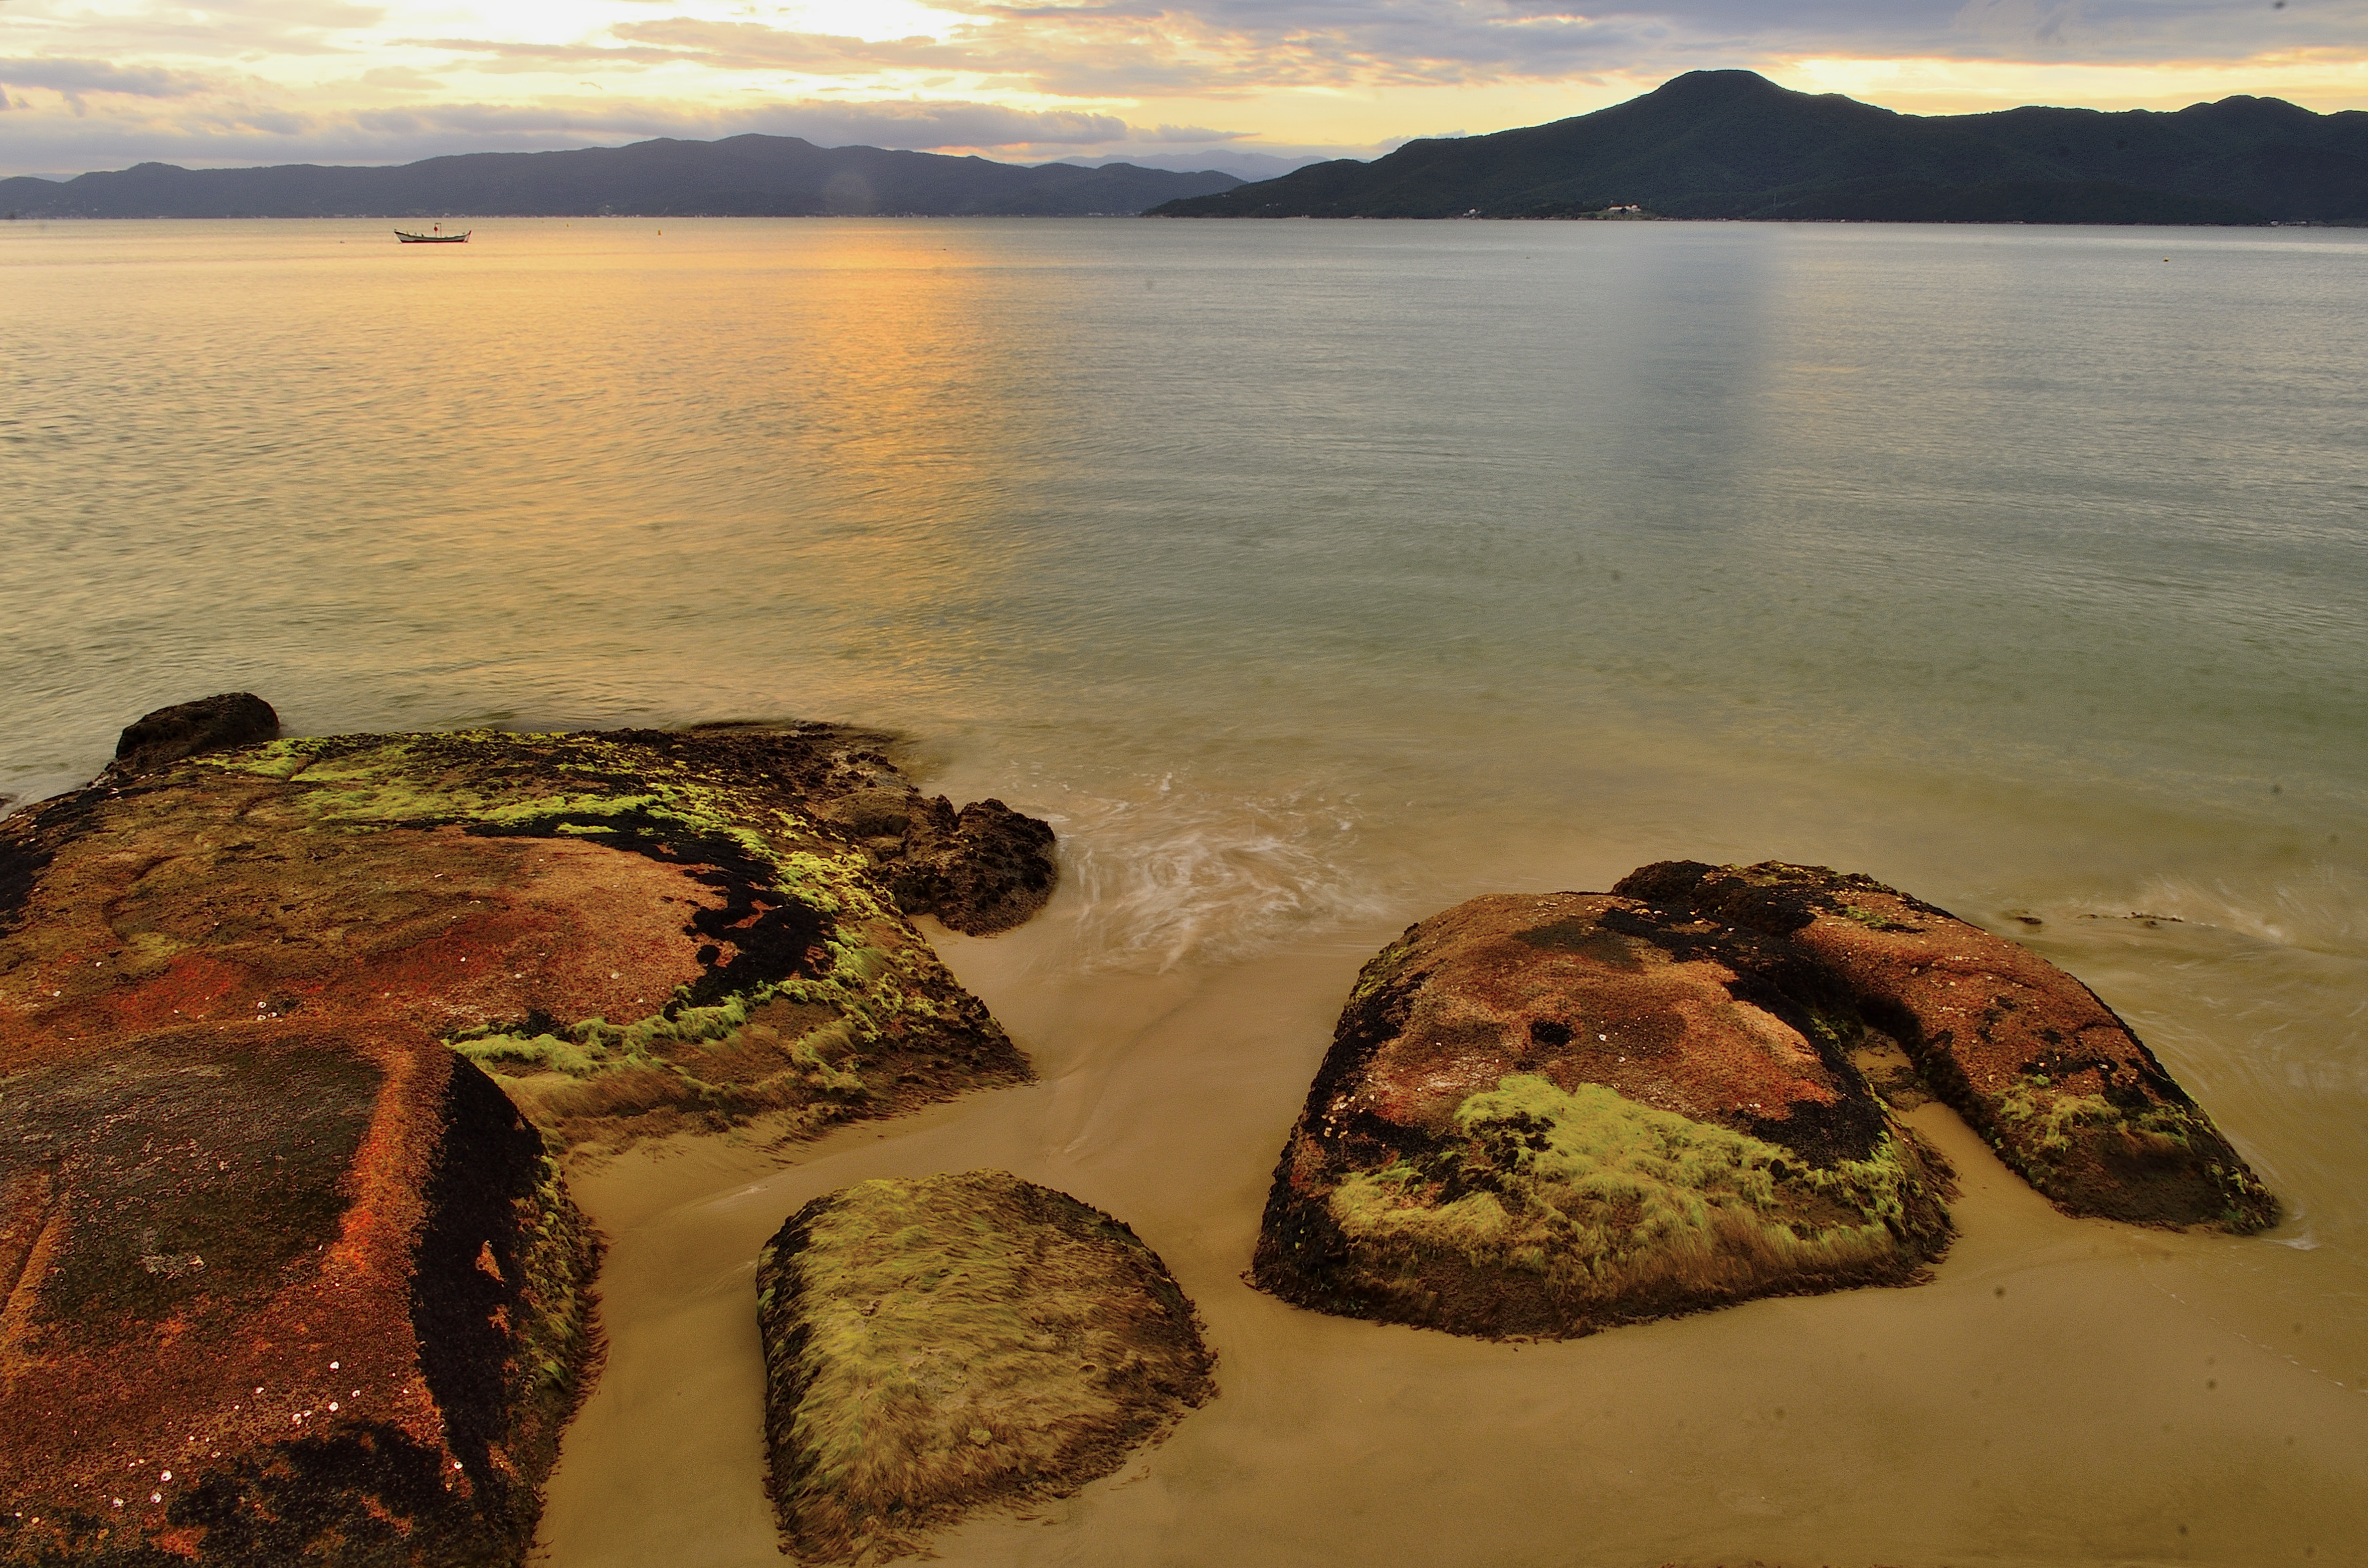
landscape, sea, coast, water, nature, sand, rock, ocean, sunset, morning, shore, reflection, bay, material, geology, praia, florianopolis, santacatarina, br, daniela, loch